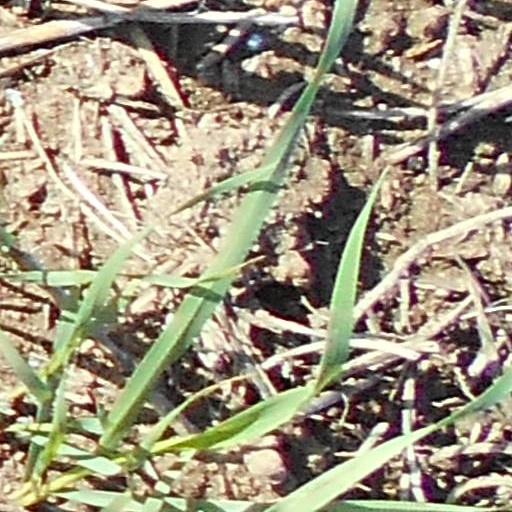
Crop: wheat